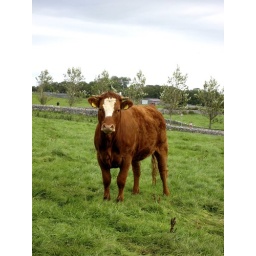
A horse in the field next to our homestay's house